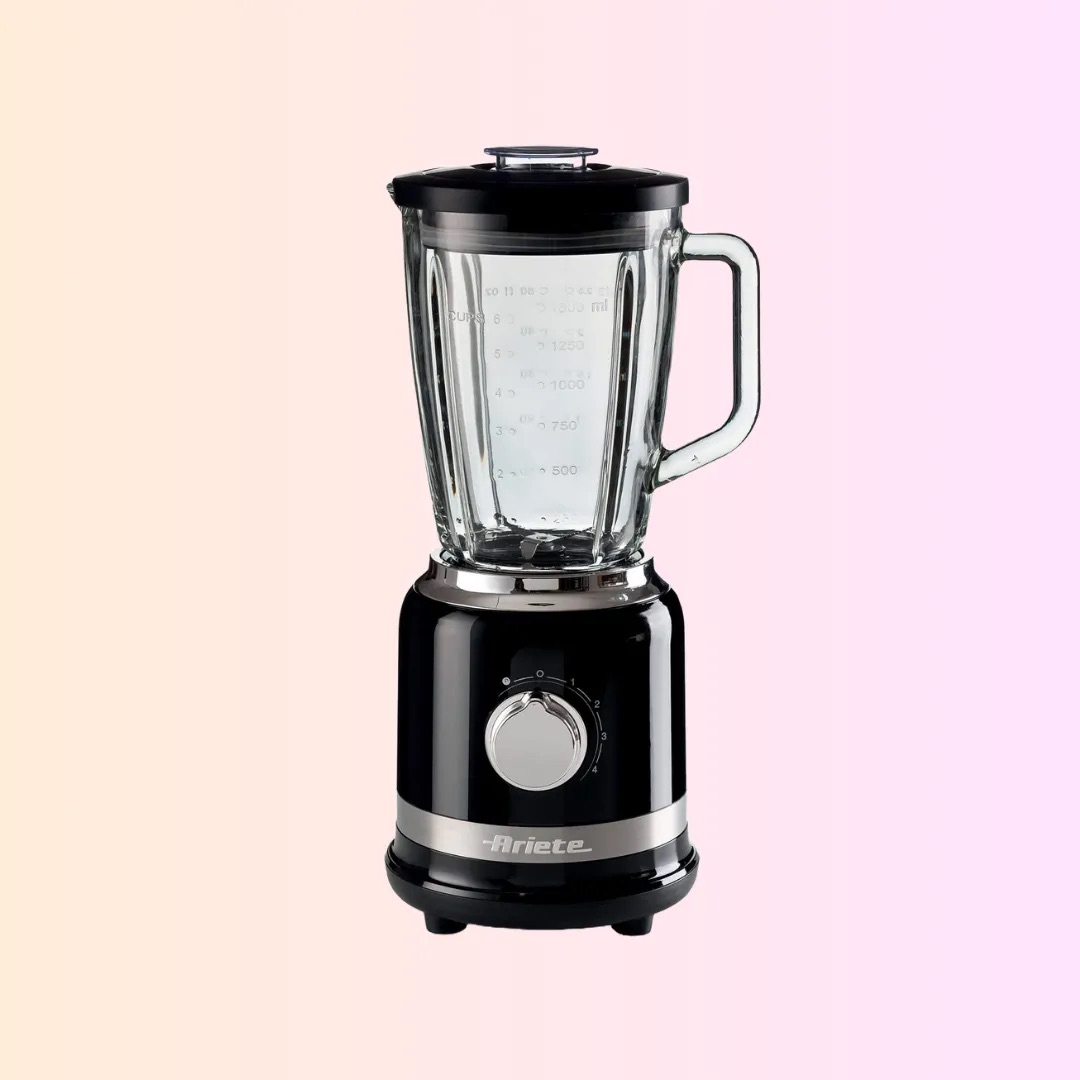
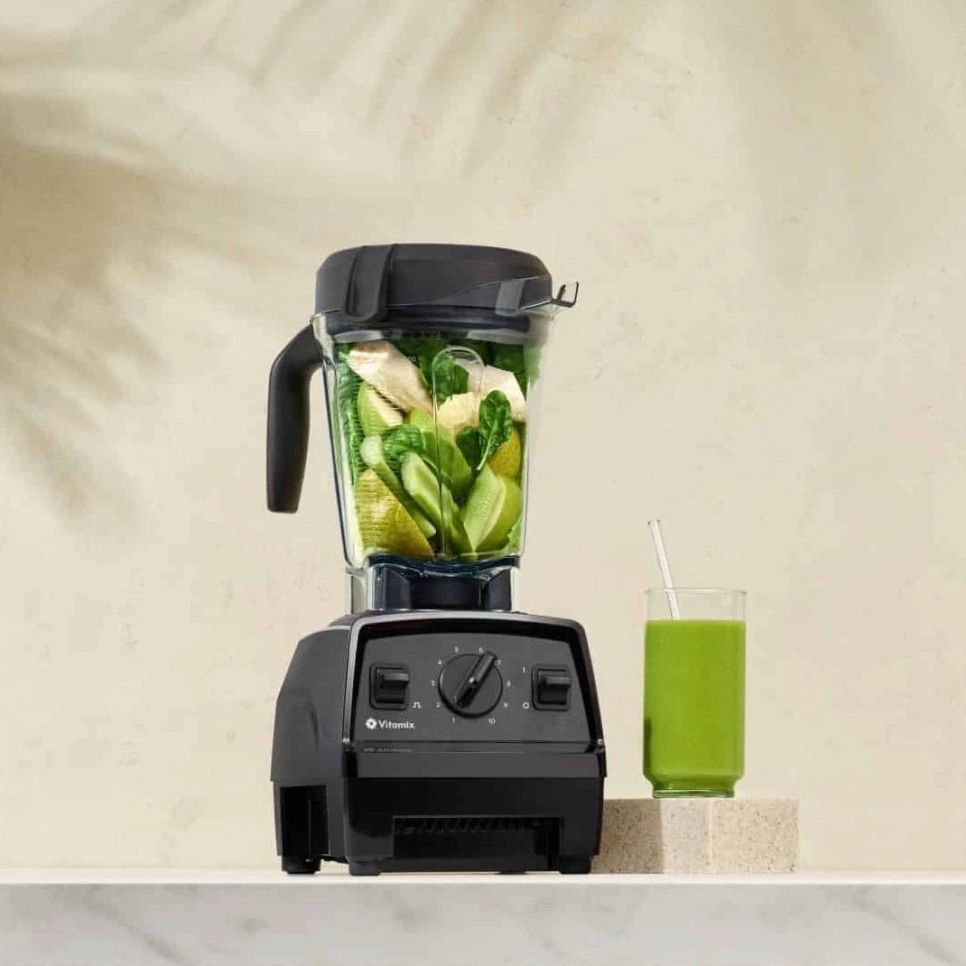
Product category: items_blender
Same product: no